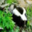
Label: skunk